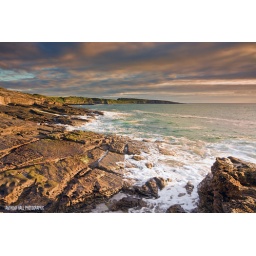
Taken a while ago from the rocks near the bath house at Howick.